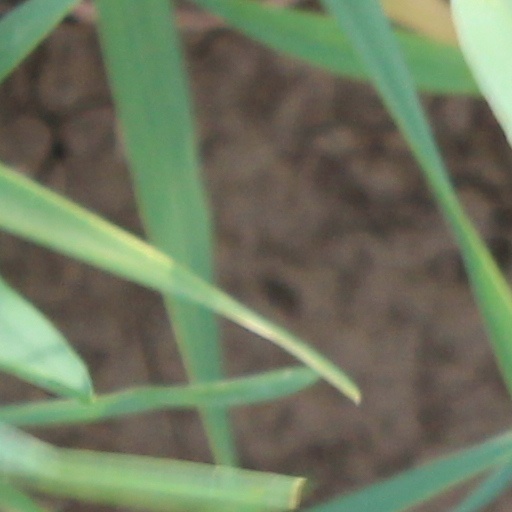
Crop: wheat